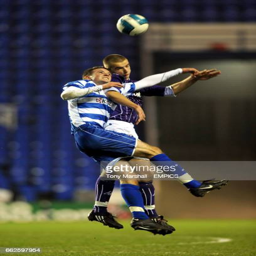
person and battle for the ball